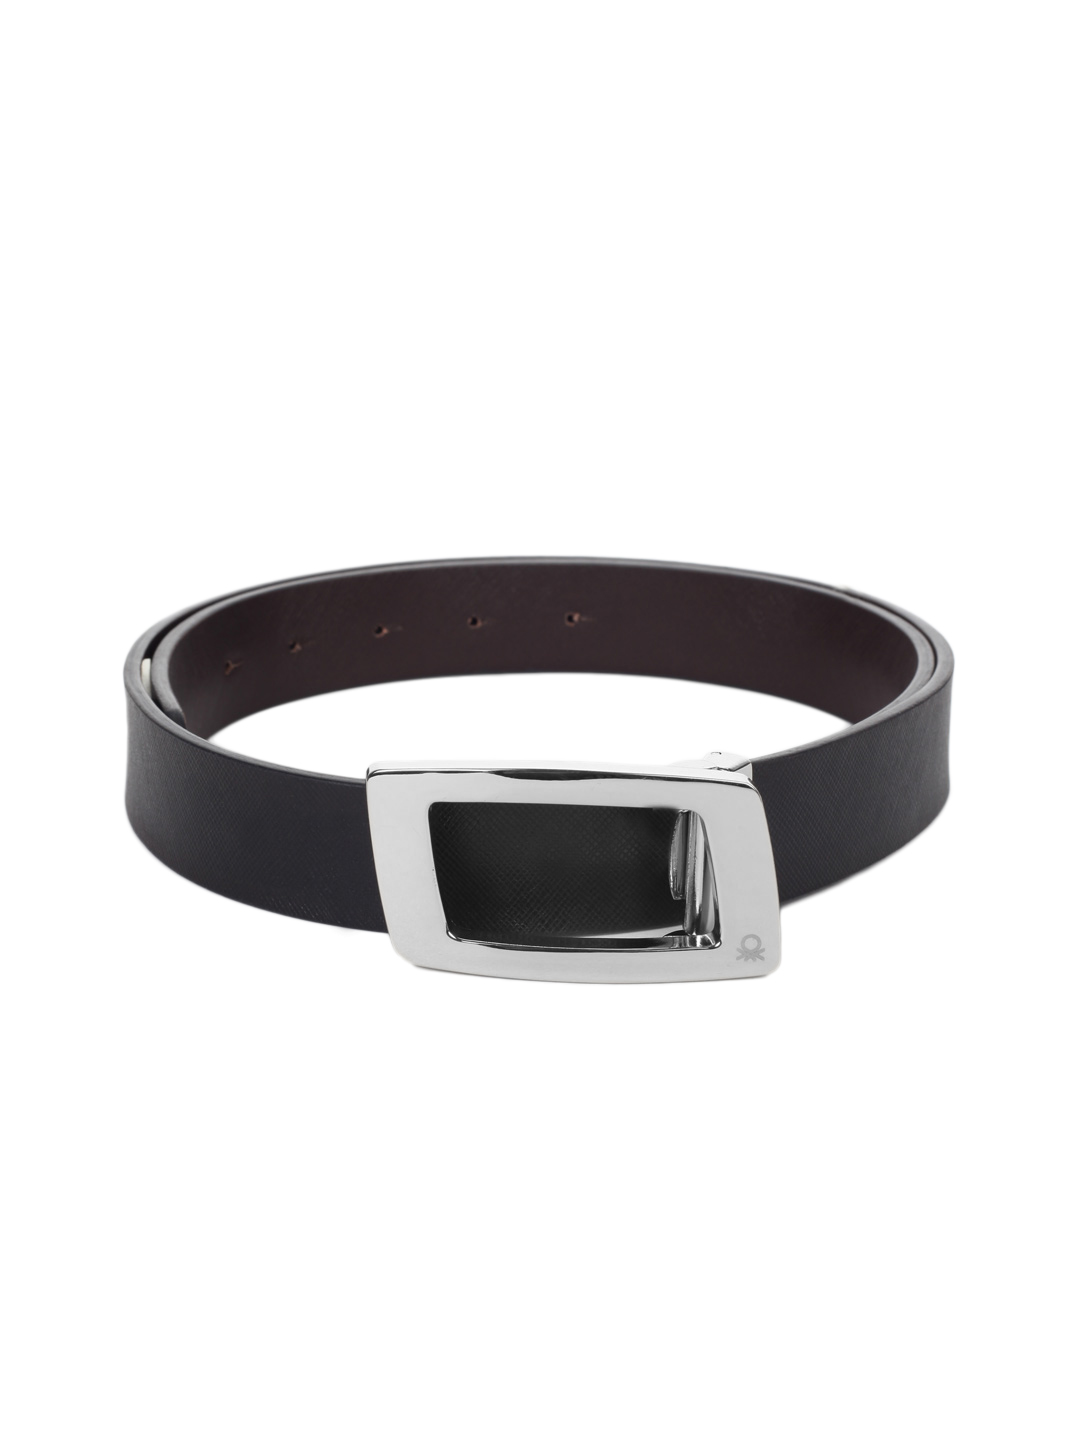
United Colors of Benetton Men Leather Black Belt
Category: Accessories / Belts / Belts
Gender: Men
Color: Black
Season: Summer 2012
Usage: Casual